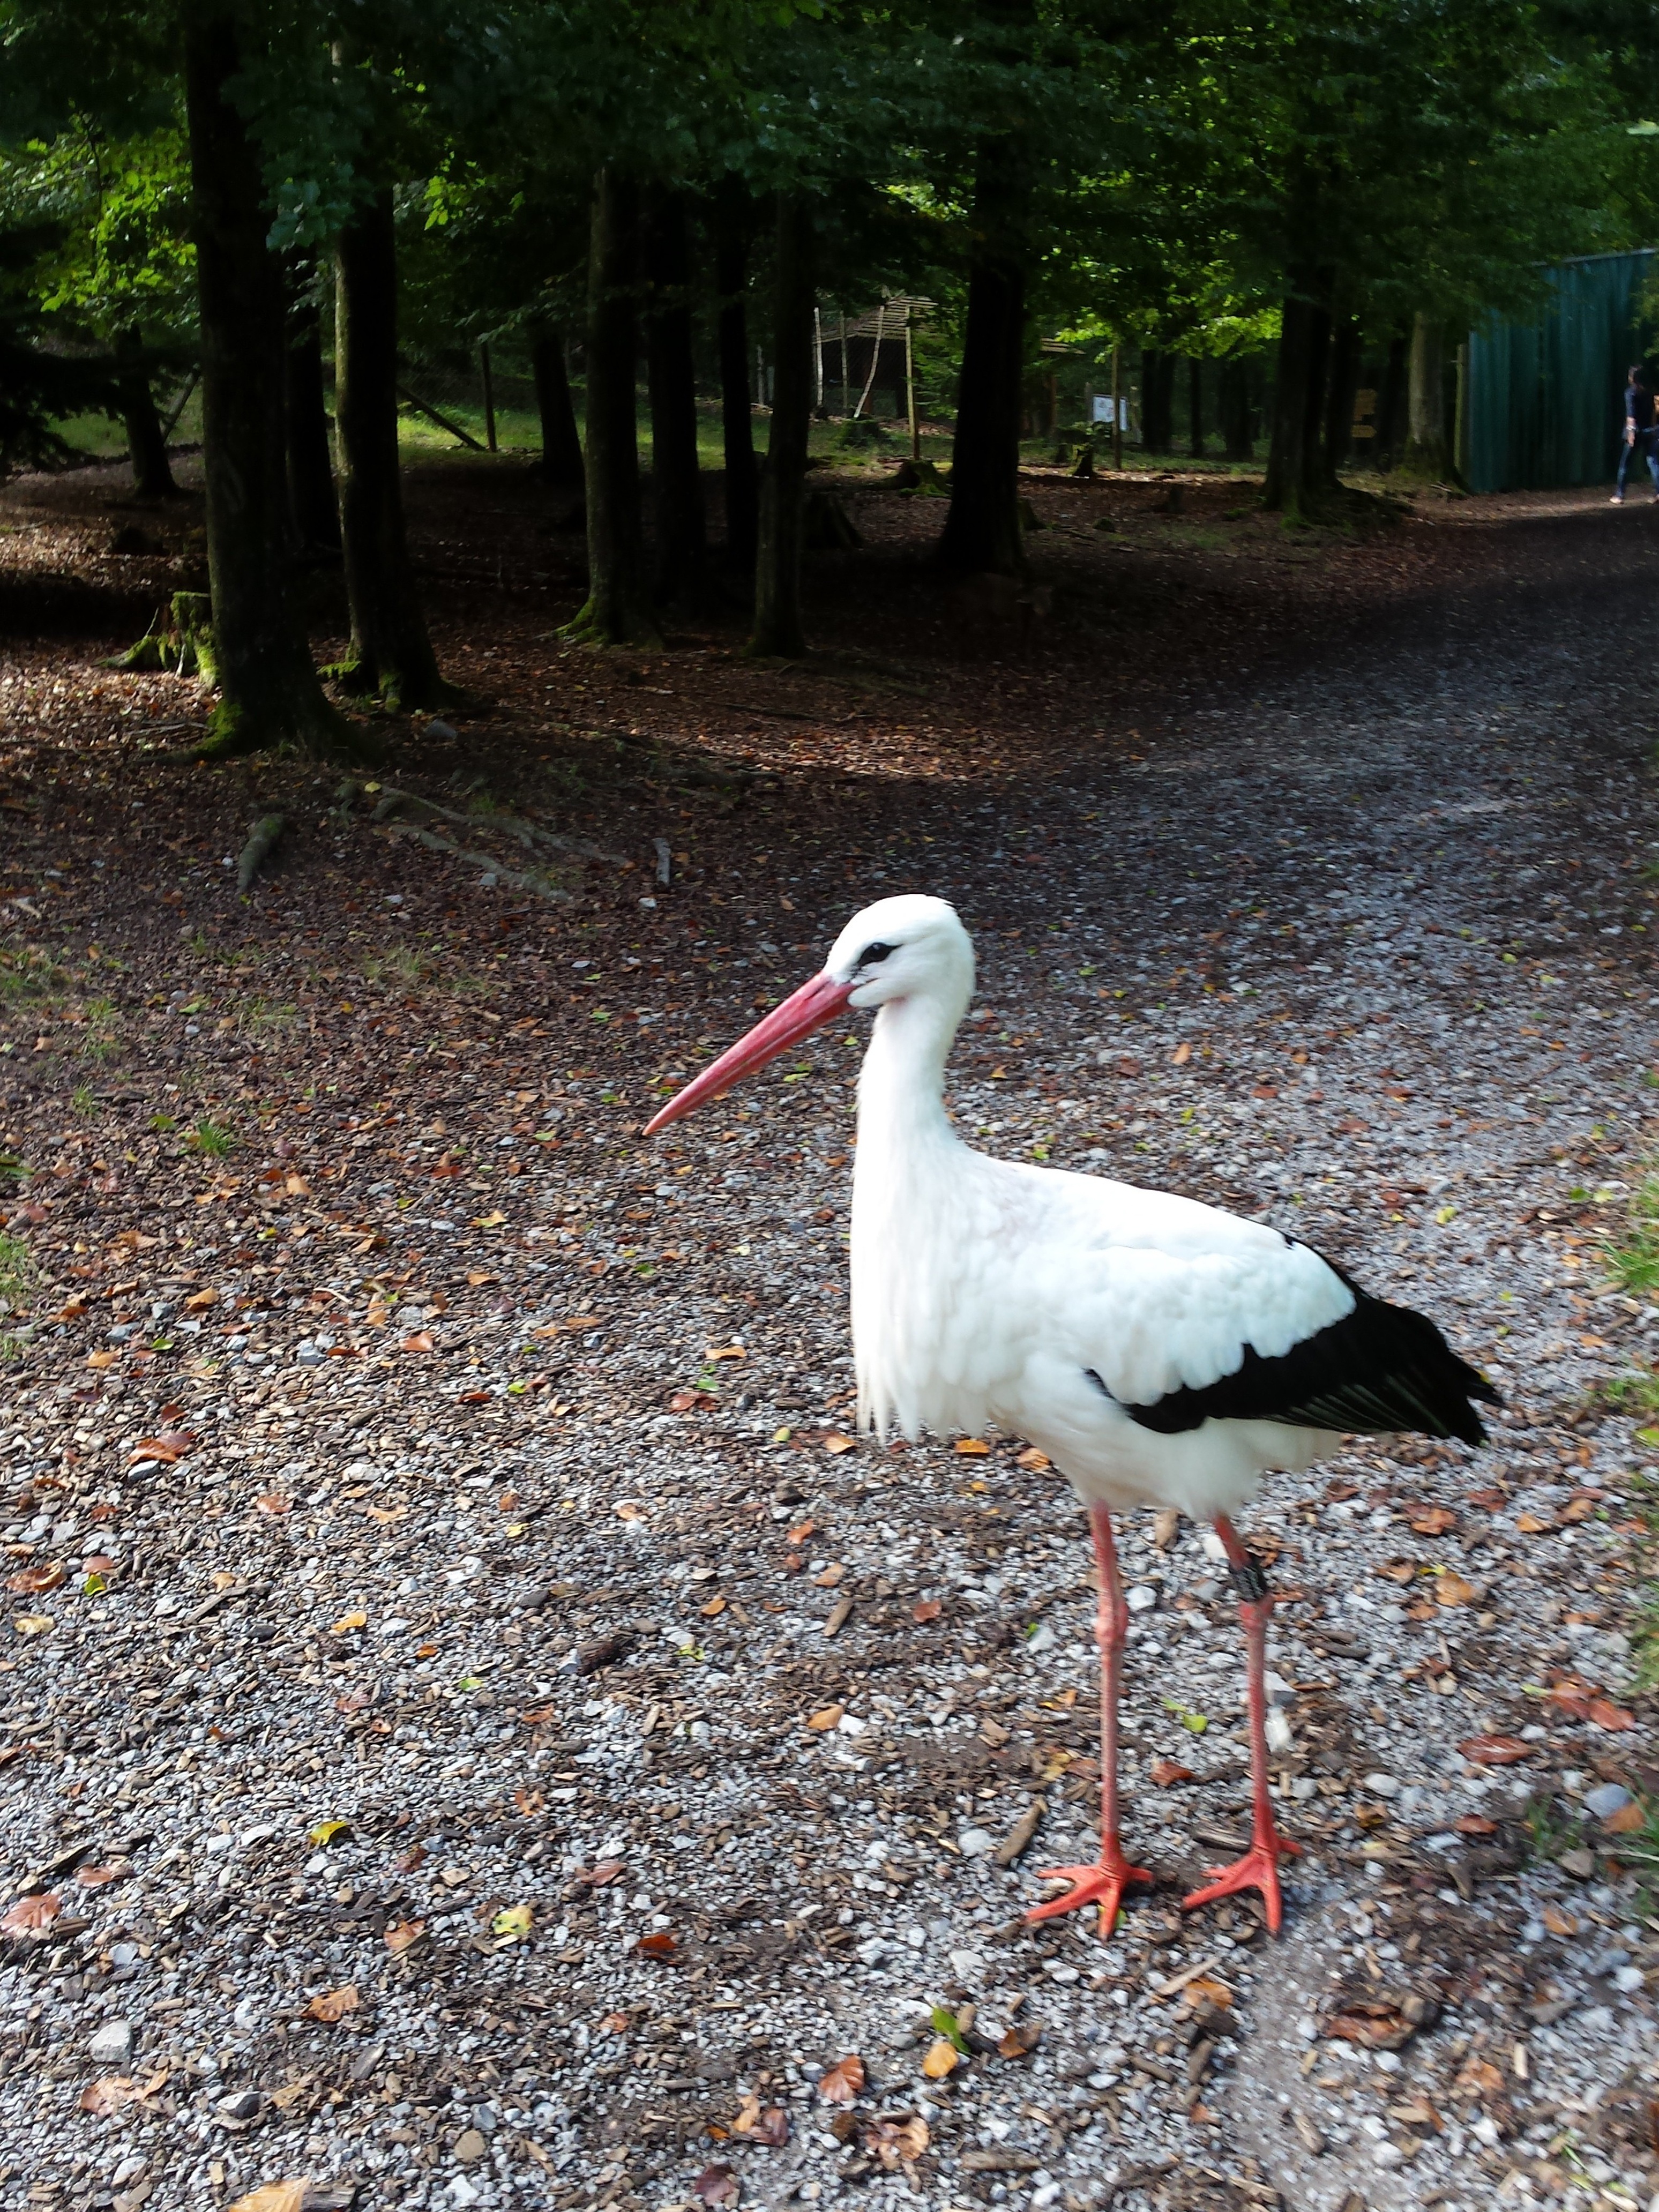
nature, bird, wildlife, zoo, fauna, stork, vertebrate, wildlife park, ciconiiformes